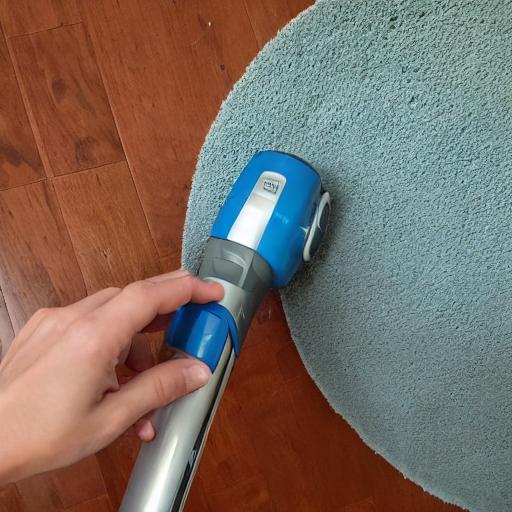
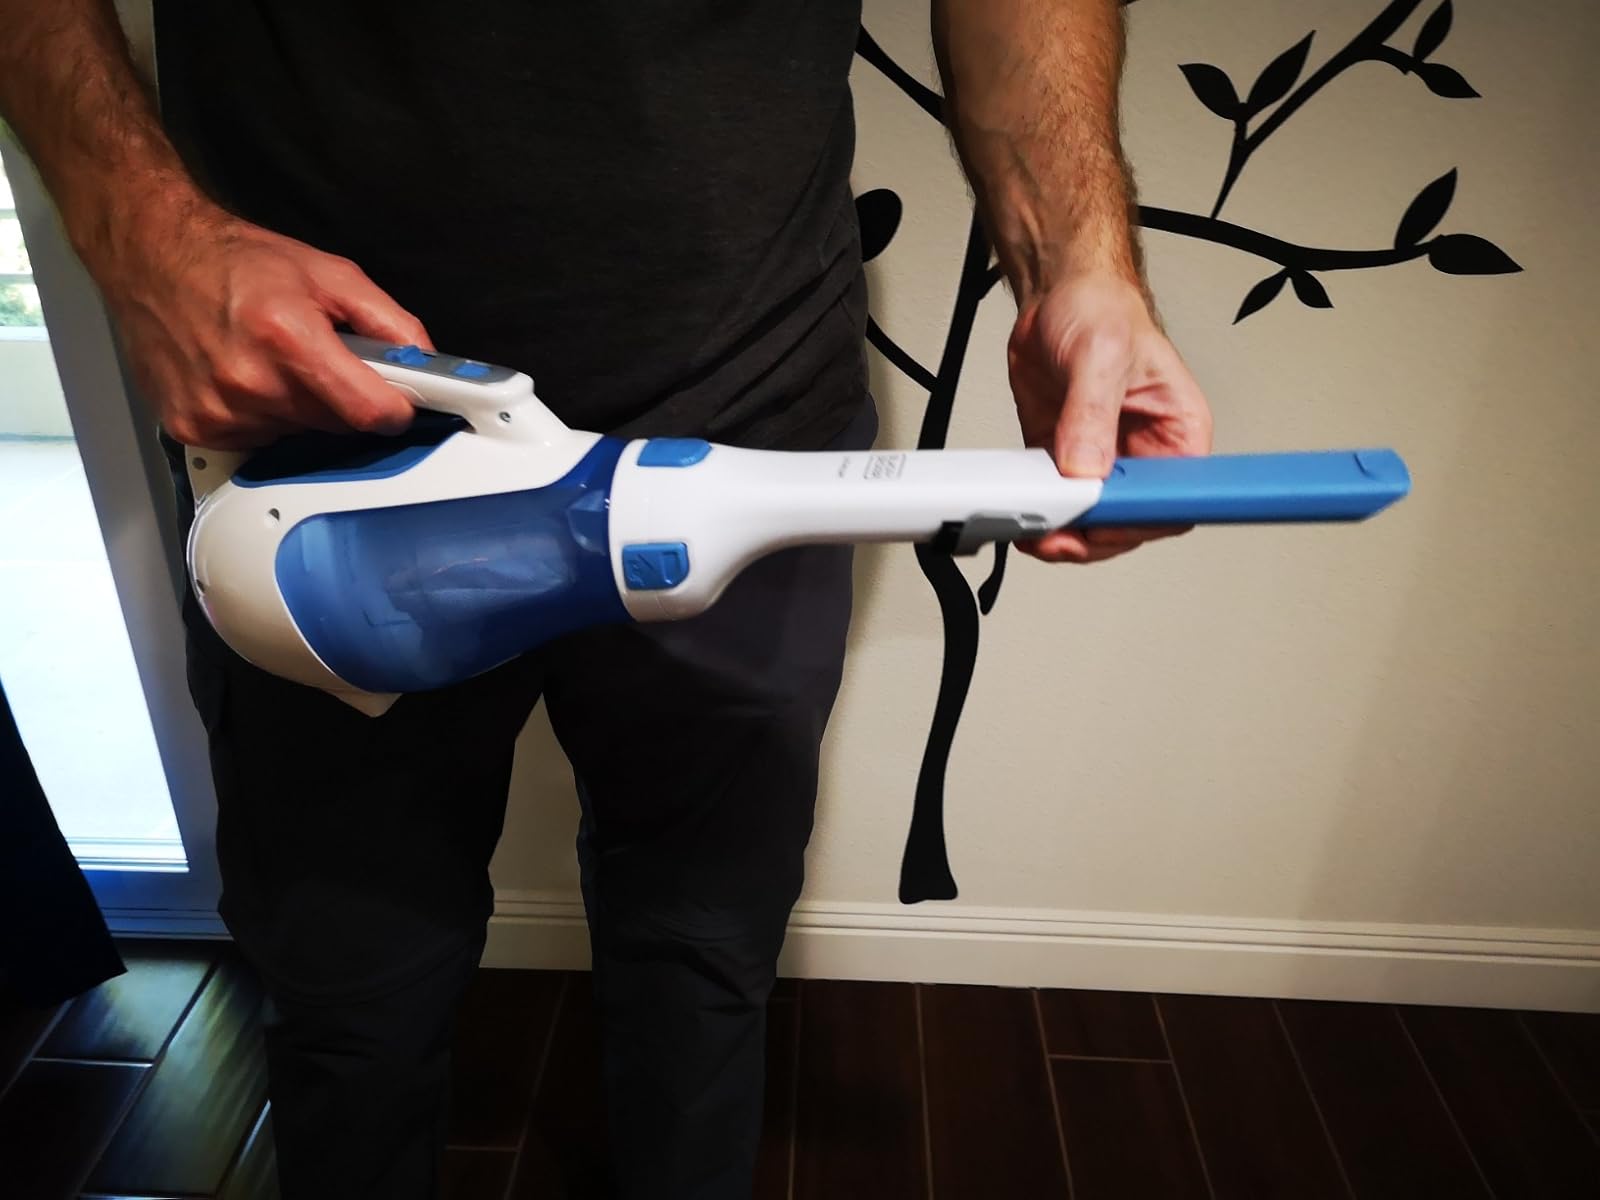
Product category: items_vacuum
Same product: no